Mullaghduff, County Cavan

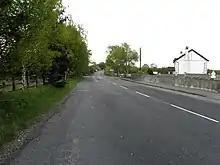
Road at Mullaghduff, Tomregan, County Cavan, Ireland, heading south-east

Mullaghduff (Irish: "Mullach Dubh") is a townland in the Parish of Tomregan, Barony of Tullyhaw, County Cavan, Ireland.